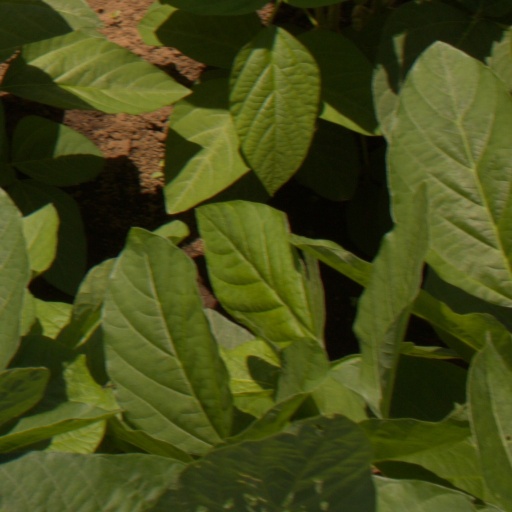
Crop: soybean